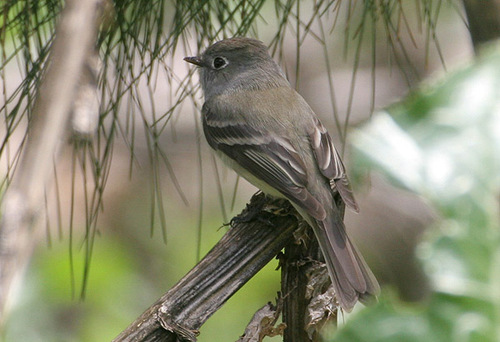
this bird has long feathers along it's tail and it's head is large compared to its body
this grey bird has black eyes and a white eyering as well as a greyish beak, brown primaries on the wings and white secondaries, and brown inner and outer rectrices with a white breast and and abdomen.
a tiny bird stands on a branch sporting brown and white wingbars and short beak.
this bird is grey and white in color with a small beak, and white eye rings.
this small taupe and grey bird has a small black pointed beak and black round eyes.
this is a small bird with a small beak, white eyerings, a light grey colored body with feathers that are darker grey with white wing bars.
this is a grey bird with light gray wingbars and light gray eyering.
the bird has a black eyering and two striped wingbars.
this bird is gray in color, with a small beak.
this bird has grey wings with white wingbars, a grey crown, and grey bill.
Species: Acadian Flycatcher